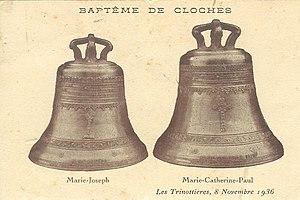
Montreuil-sur-Loir est une commune française située dans le département de Maine-et-Loire, en région Pays de la Loire.